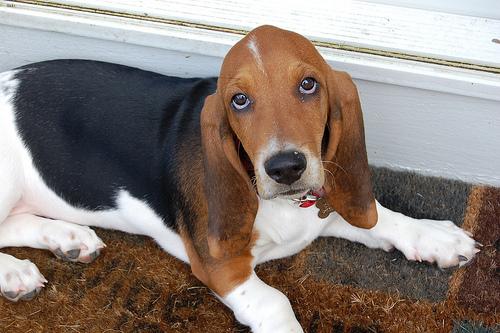
Breed: basset hound